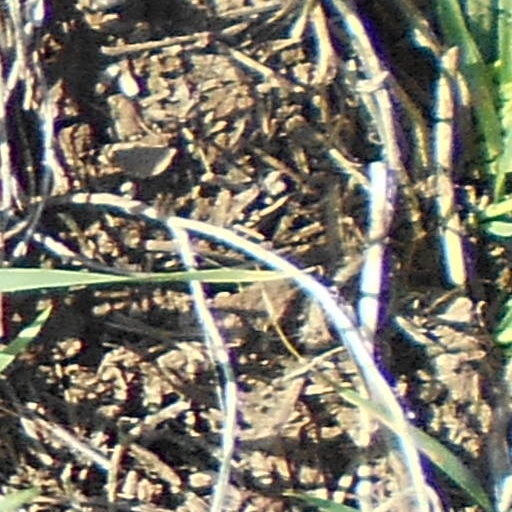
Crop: wheat